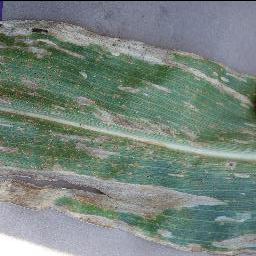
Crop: corn
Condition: (maize)_cercospora_spot_gray_spot